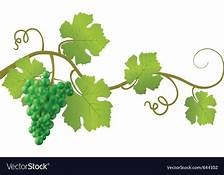
Label: grape